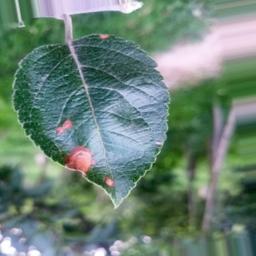
Label: Alternaria